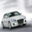
Label: automobile